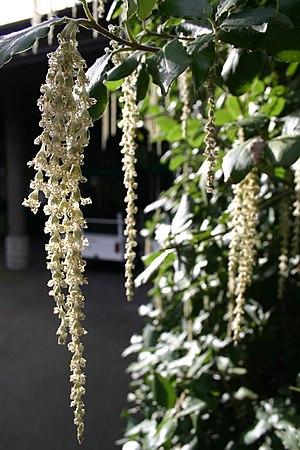
Garrya est un genre composé de 13 espèces d'arbustes ou petits arbres à feuillage persistant de la famille des Garryaceae. Elles vivent dans les zones boisées et les fourrés de l'est des États-Unis, jusqu'en Amérique centrale et aux Antilles.